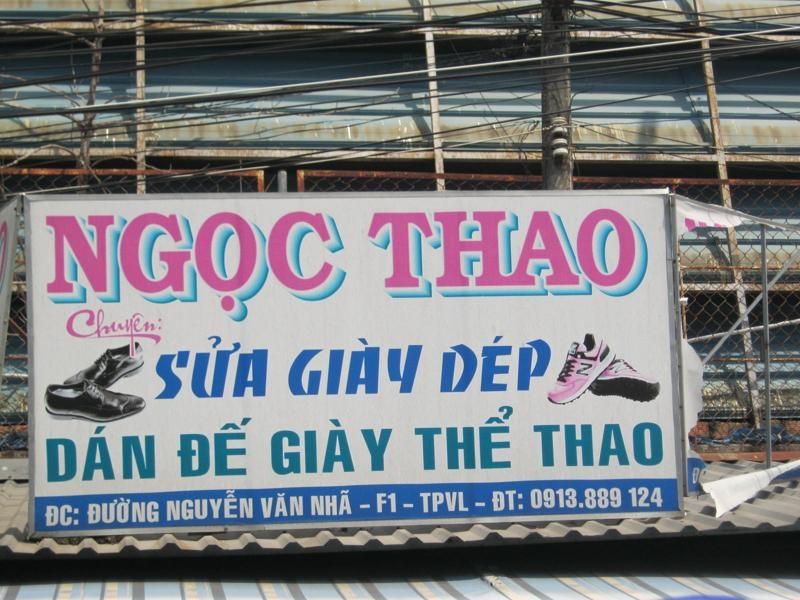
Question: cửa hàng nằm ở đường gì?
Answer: đường nguyễn văn nhã